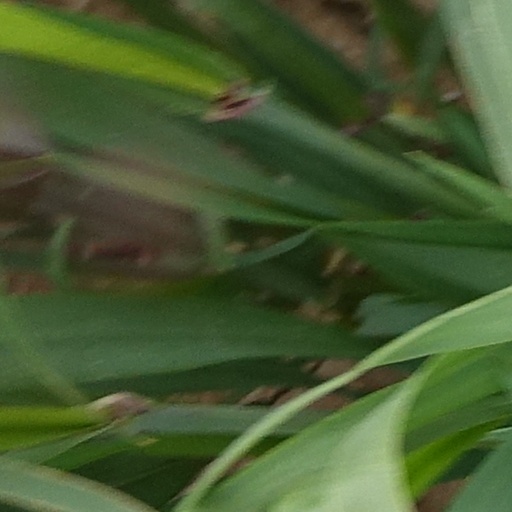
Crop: wheat